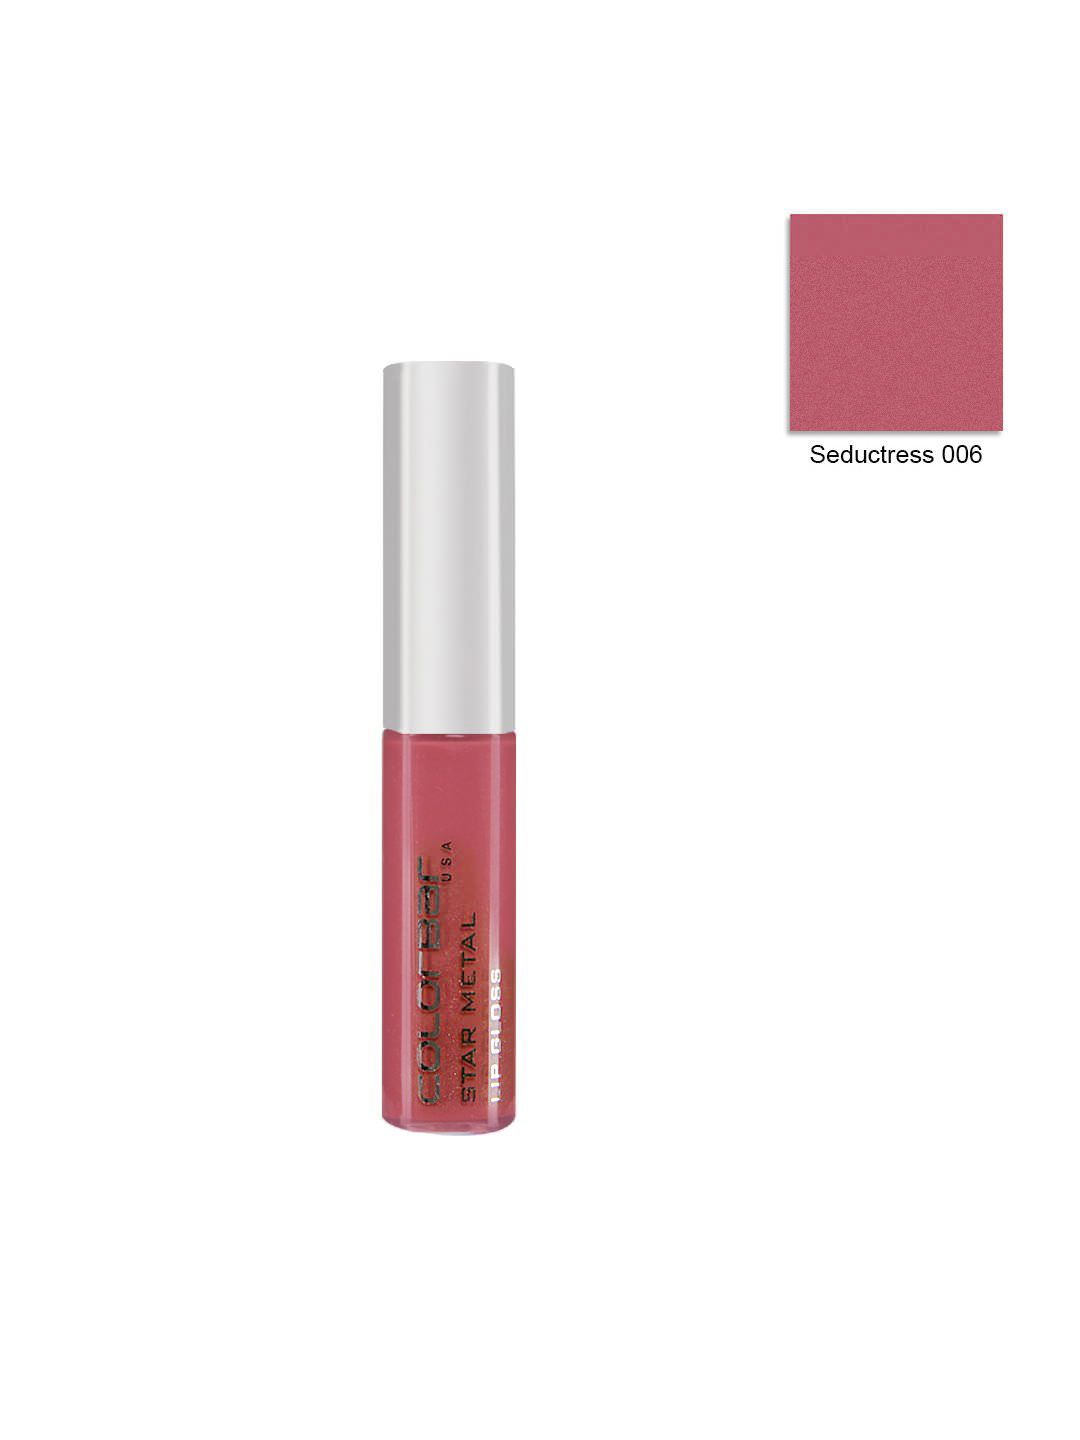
Colorbar Star Metal Sedustress Lip Gloss 006
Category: Personal Care / Lips / Lip Gloss
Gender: Women
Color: Pink
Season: Spring 2017
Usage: Casual